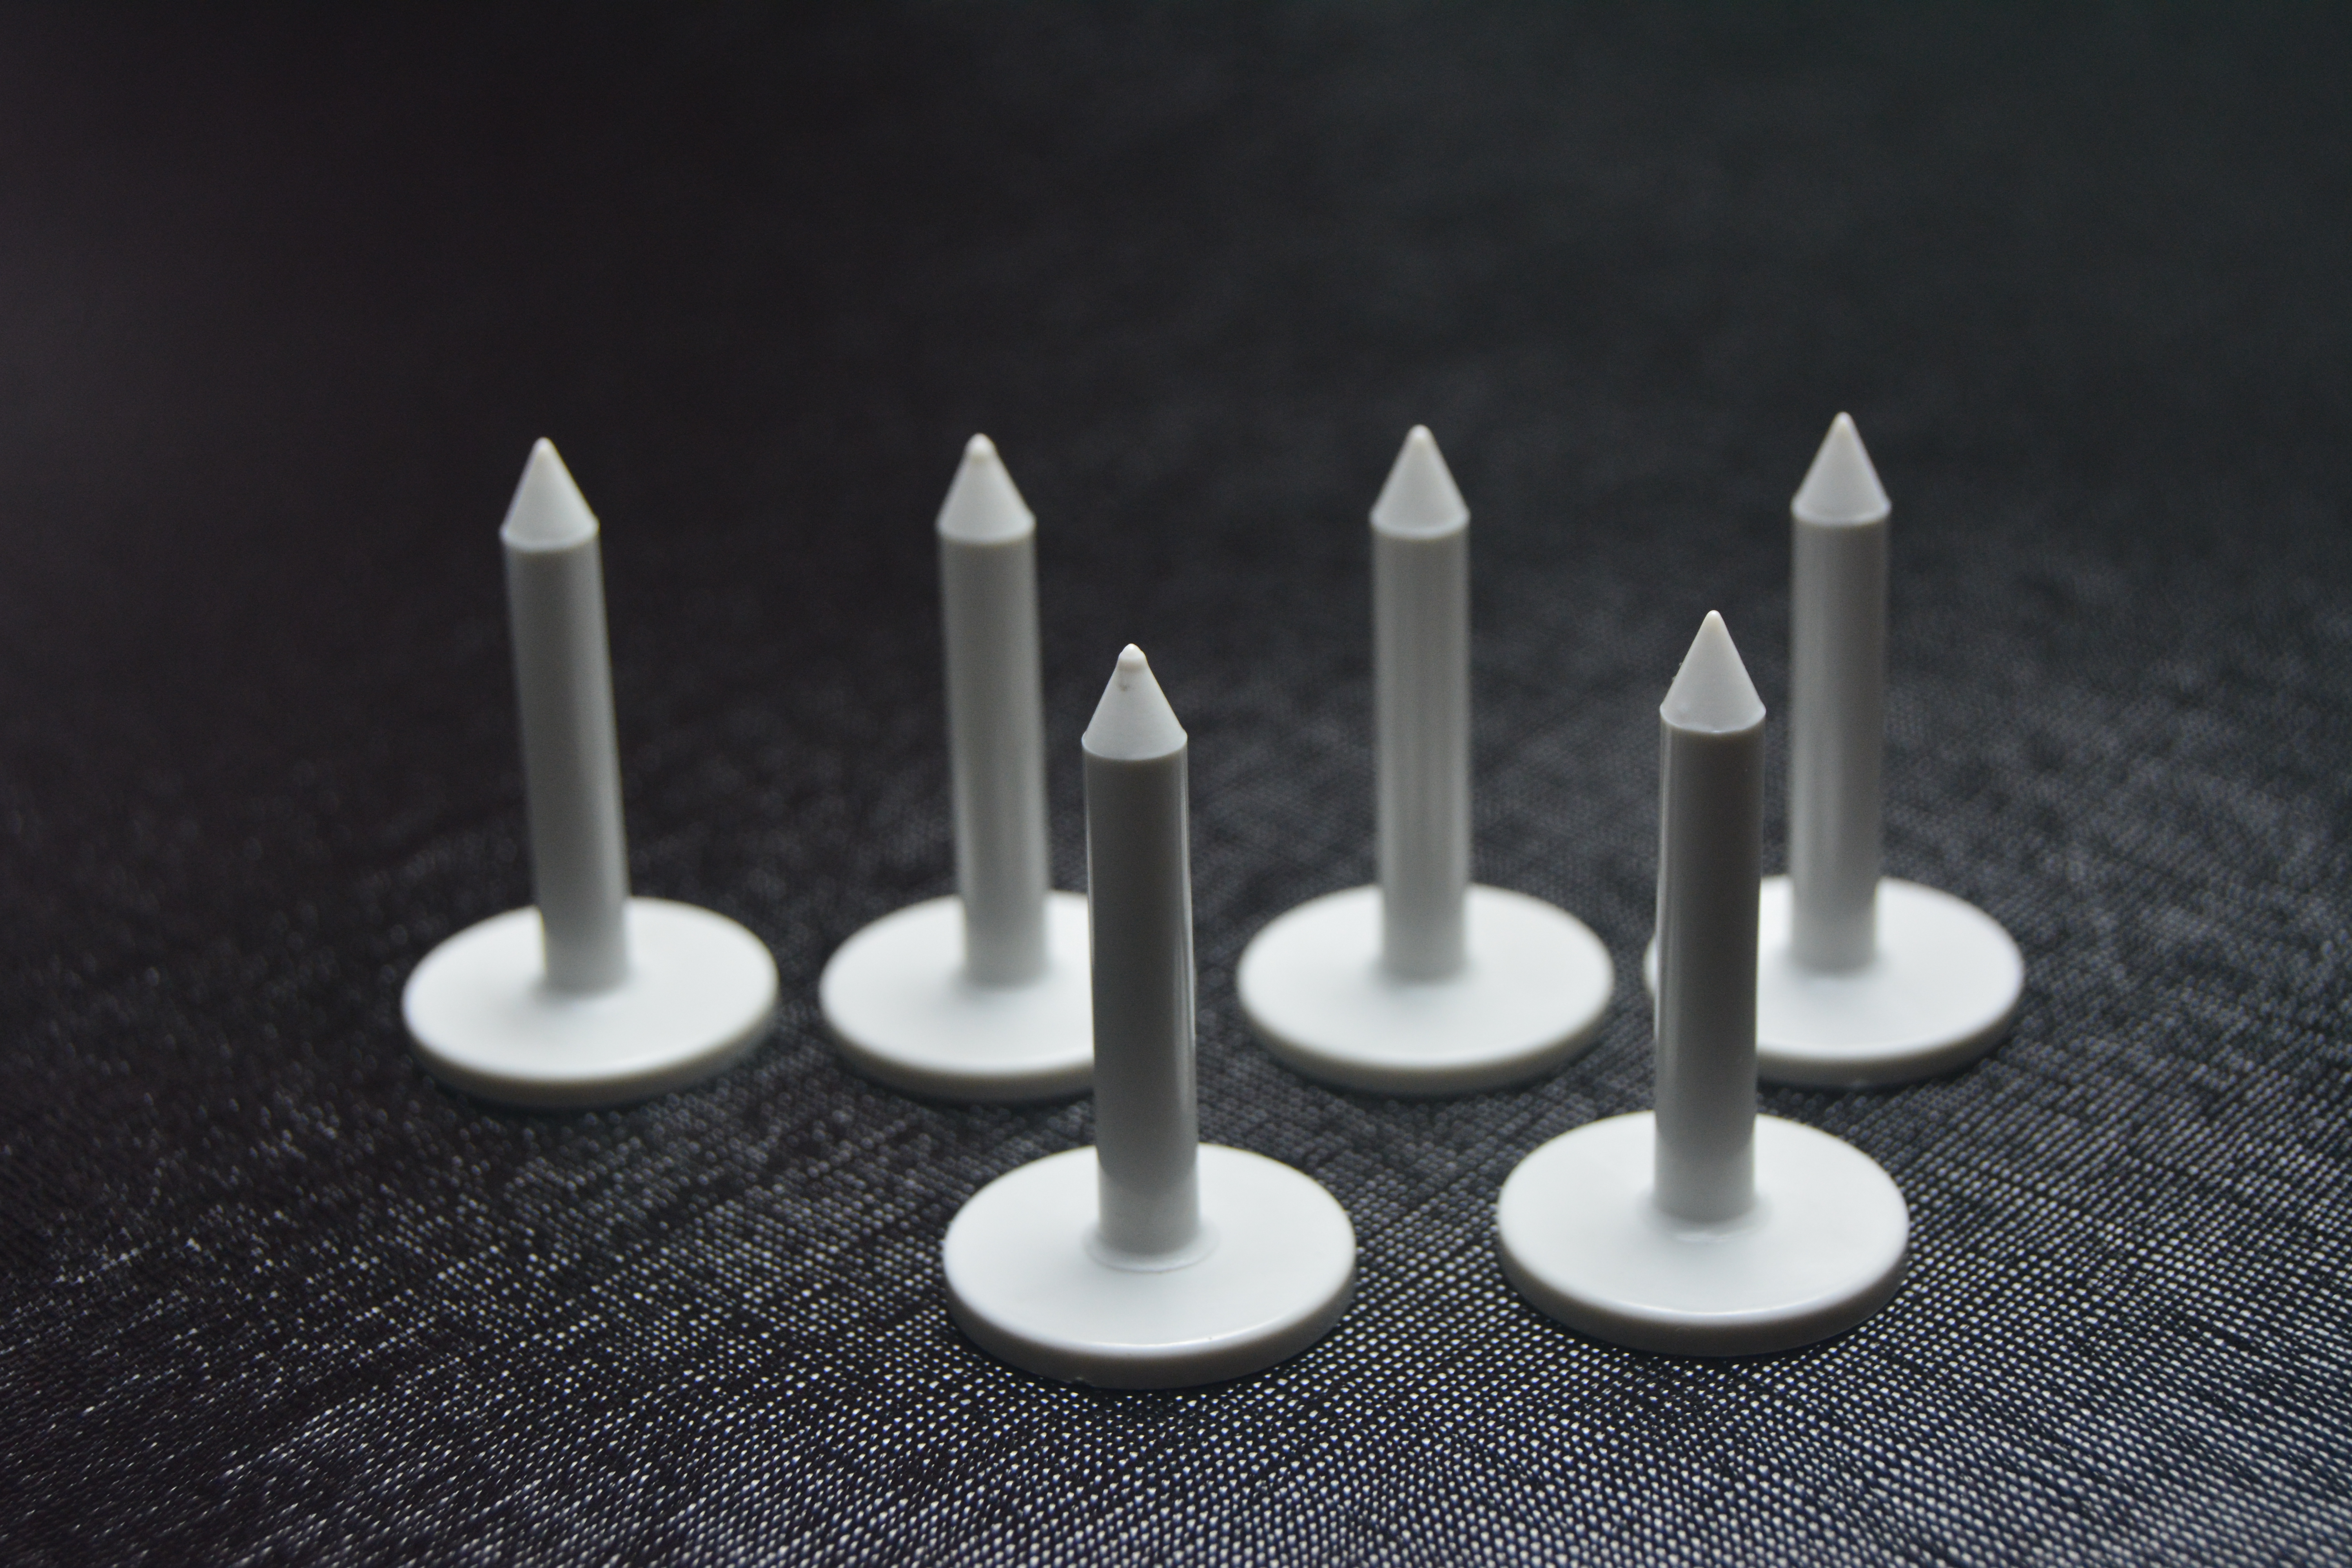
tags, candle, wax, candle holder, fire, flame, font, cylinder, gas, event, circle, monochrome photography, darkness, art, monochrome, still life photography, unity candle, interior design, still life